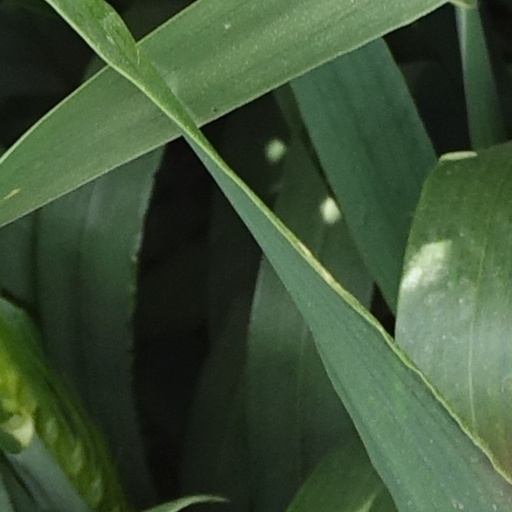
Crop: wheat